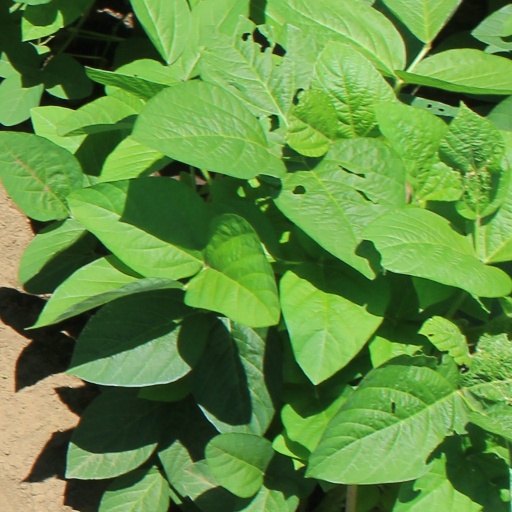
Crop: soybean